Punjab, India

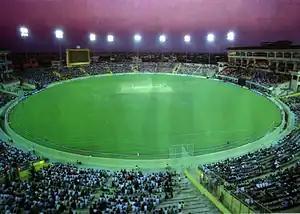
PCA Stadium under lights at Mohali

The culture of Punjab has many elements including music such as bhangra, an extensive religious and non-religious dance tradition, a long history of poetry in the Punjabi language, a significant Punjabi film industry that dates back to before Partition, a vast range of cuisine, which has become widely popular abroad, and a number of seasonal and harvest festivals such as Lohri, Basant, Vaisakhi and Teeyan, all of which are celebrated in addition to the religious festivals of India.